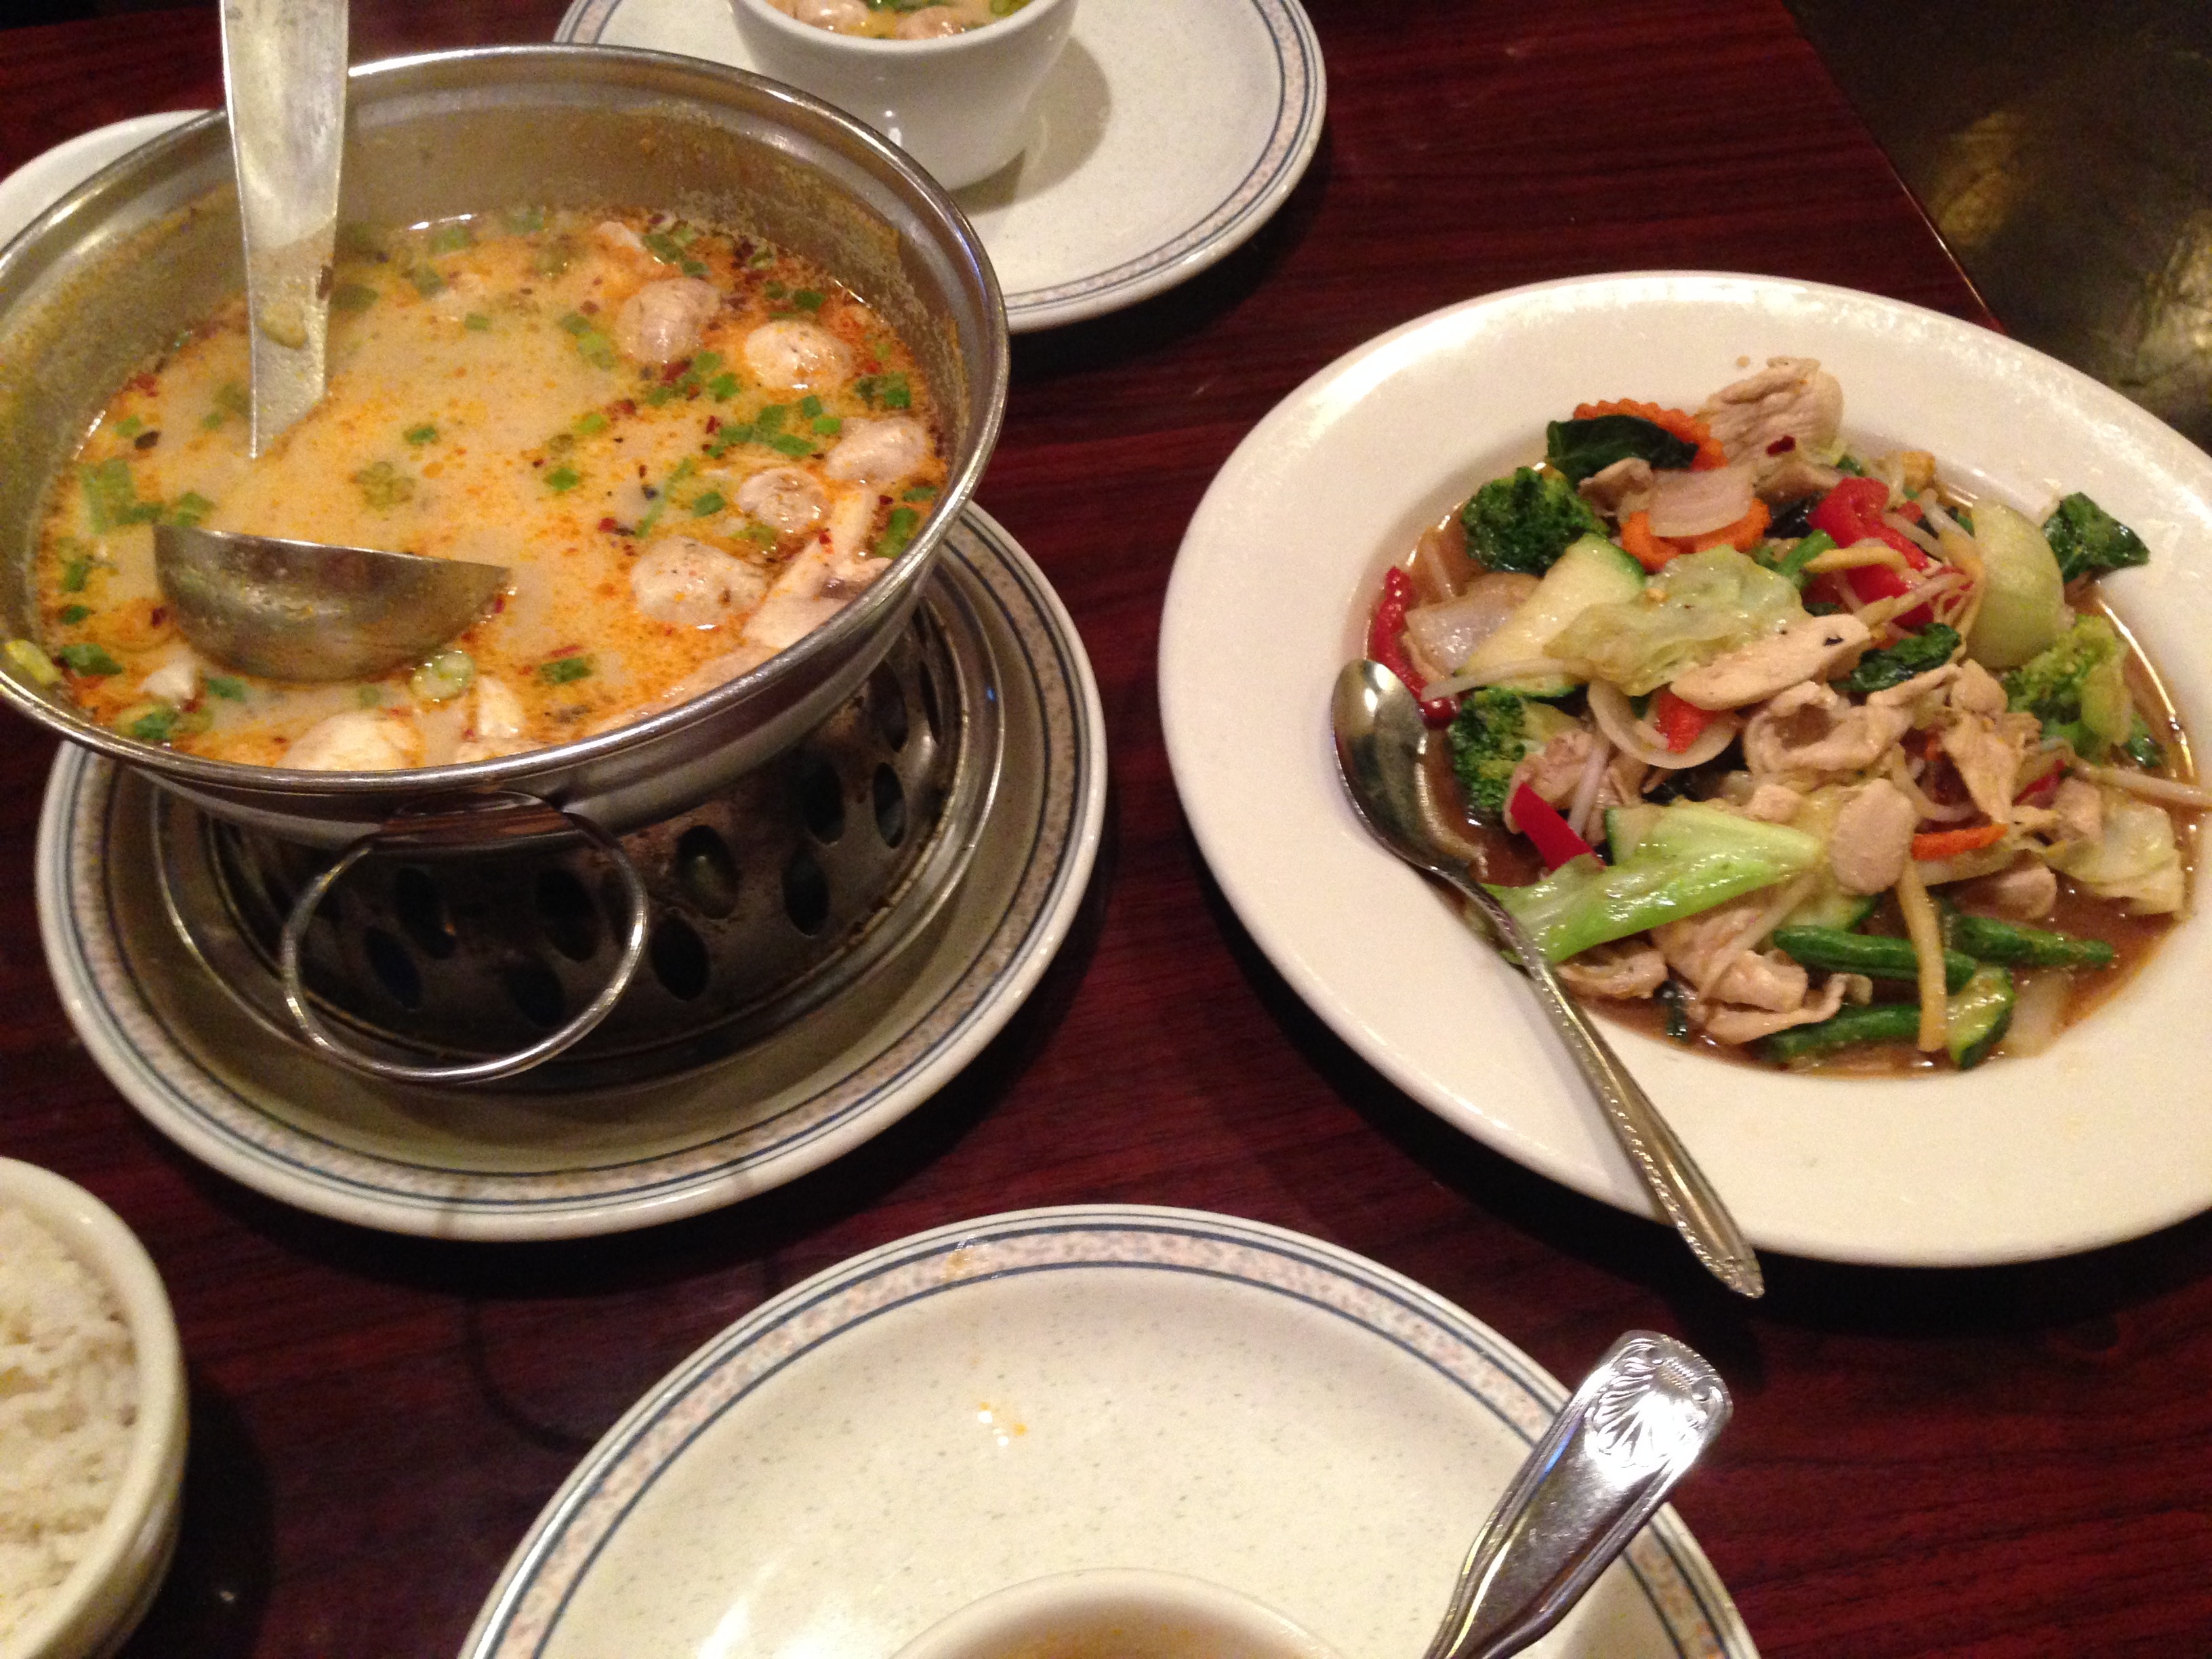
restaurant, asian, dish, meal, food, produce, healthy, lunch, cuisine, delicious, soup, asian food, spicy, thai, supper, thai food, chinese food